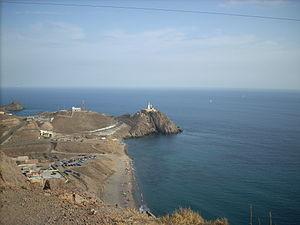
Le cabo de Gata ou cap de Gate est un cap situé au sud de la péninsule Ibérique, sur la mer Méditerranée. Il se situe sur la commune de Níjar, dans la province d'Almería, Andalousie en Espagne.
La bataille du cap Gata a lieu le 17 juin 1815 et marque le début de la Seconde guerre barbaresque. L'escadron du commandant Decatur rencontre le vaisseau amiral de la marine algérienne, Mashuda, sous le commandement de Raïs Hamidou et engage le combat. À la suite d'âpres combats, l'escadron Decatur capture la frégate algérienne et remporte ainsi une victoire décisive.